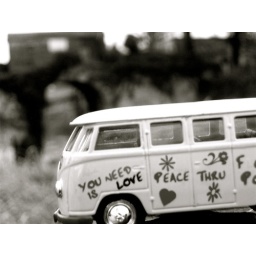
The love bus takes a break along a river in Padova.